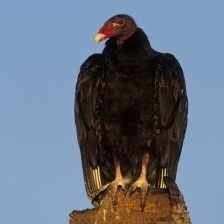
Species: TURKEY VULTURE
Scientific name: CATHARTES AURA
ImageNet parent category: vulture